Sidama Region

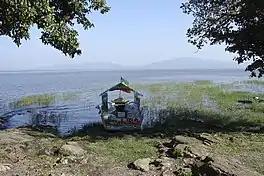
Boat at the shore of Lake Hawassa.

Sidama Region is northeast of Lake Abaya and southeast of Lake Hawassa. Sidama is bordered on the south by the Oromia Region (except for a short stretch in the middle where it shares a border with Gedeo zone), on the west by the Bilate River, which separates it from Wolayita Zone, and on the north and east by the Oromia. The Sidama live between Tikur Wuha River in the north and Dilla town in the south, spread out in a cone-shaped area of the middle of southern Ethiopia. Sidama is generally a fertile area, varying from flat land (warm to hot) to highland (warm to cold).